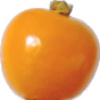
Label: physalis